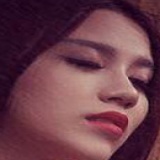
diễn viên Linh Miu